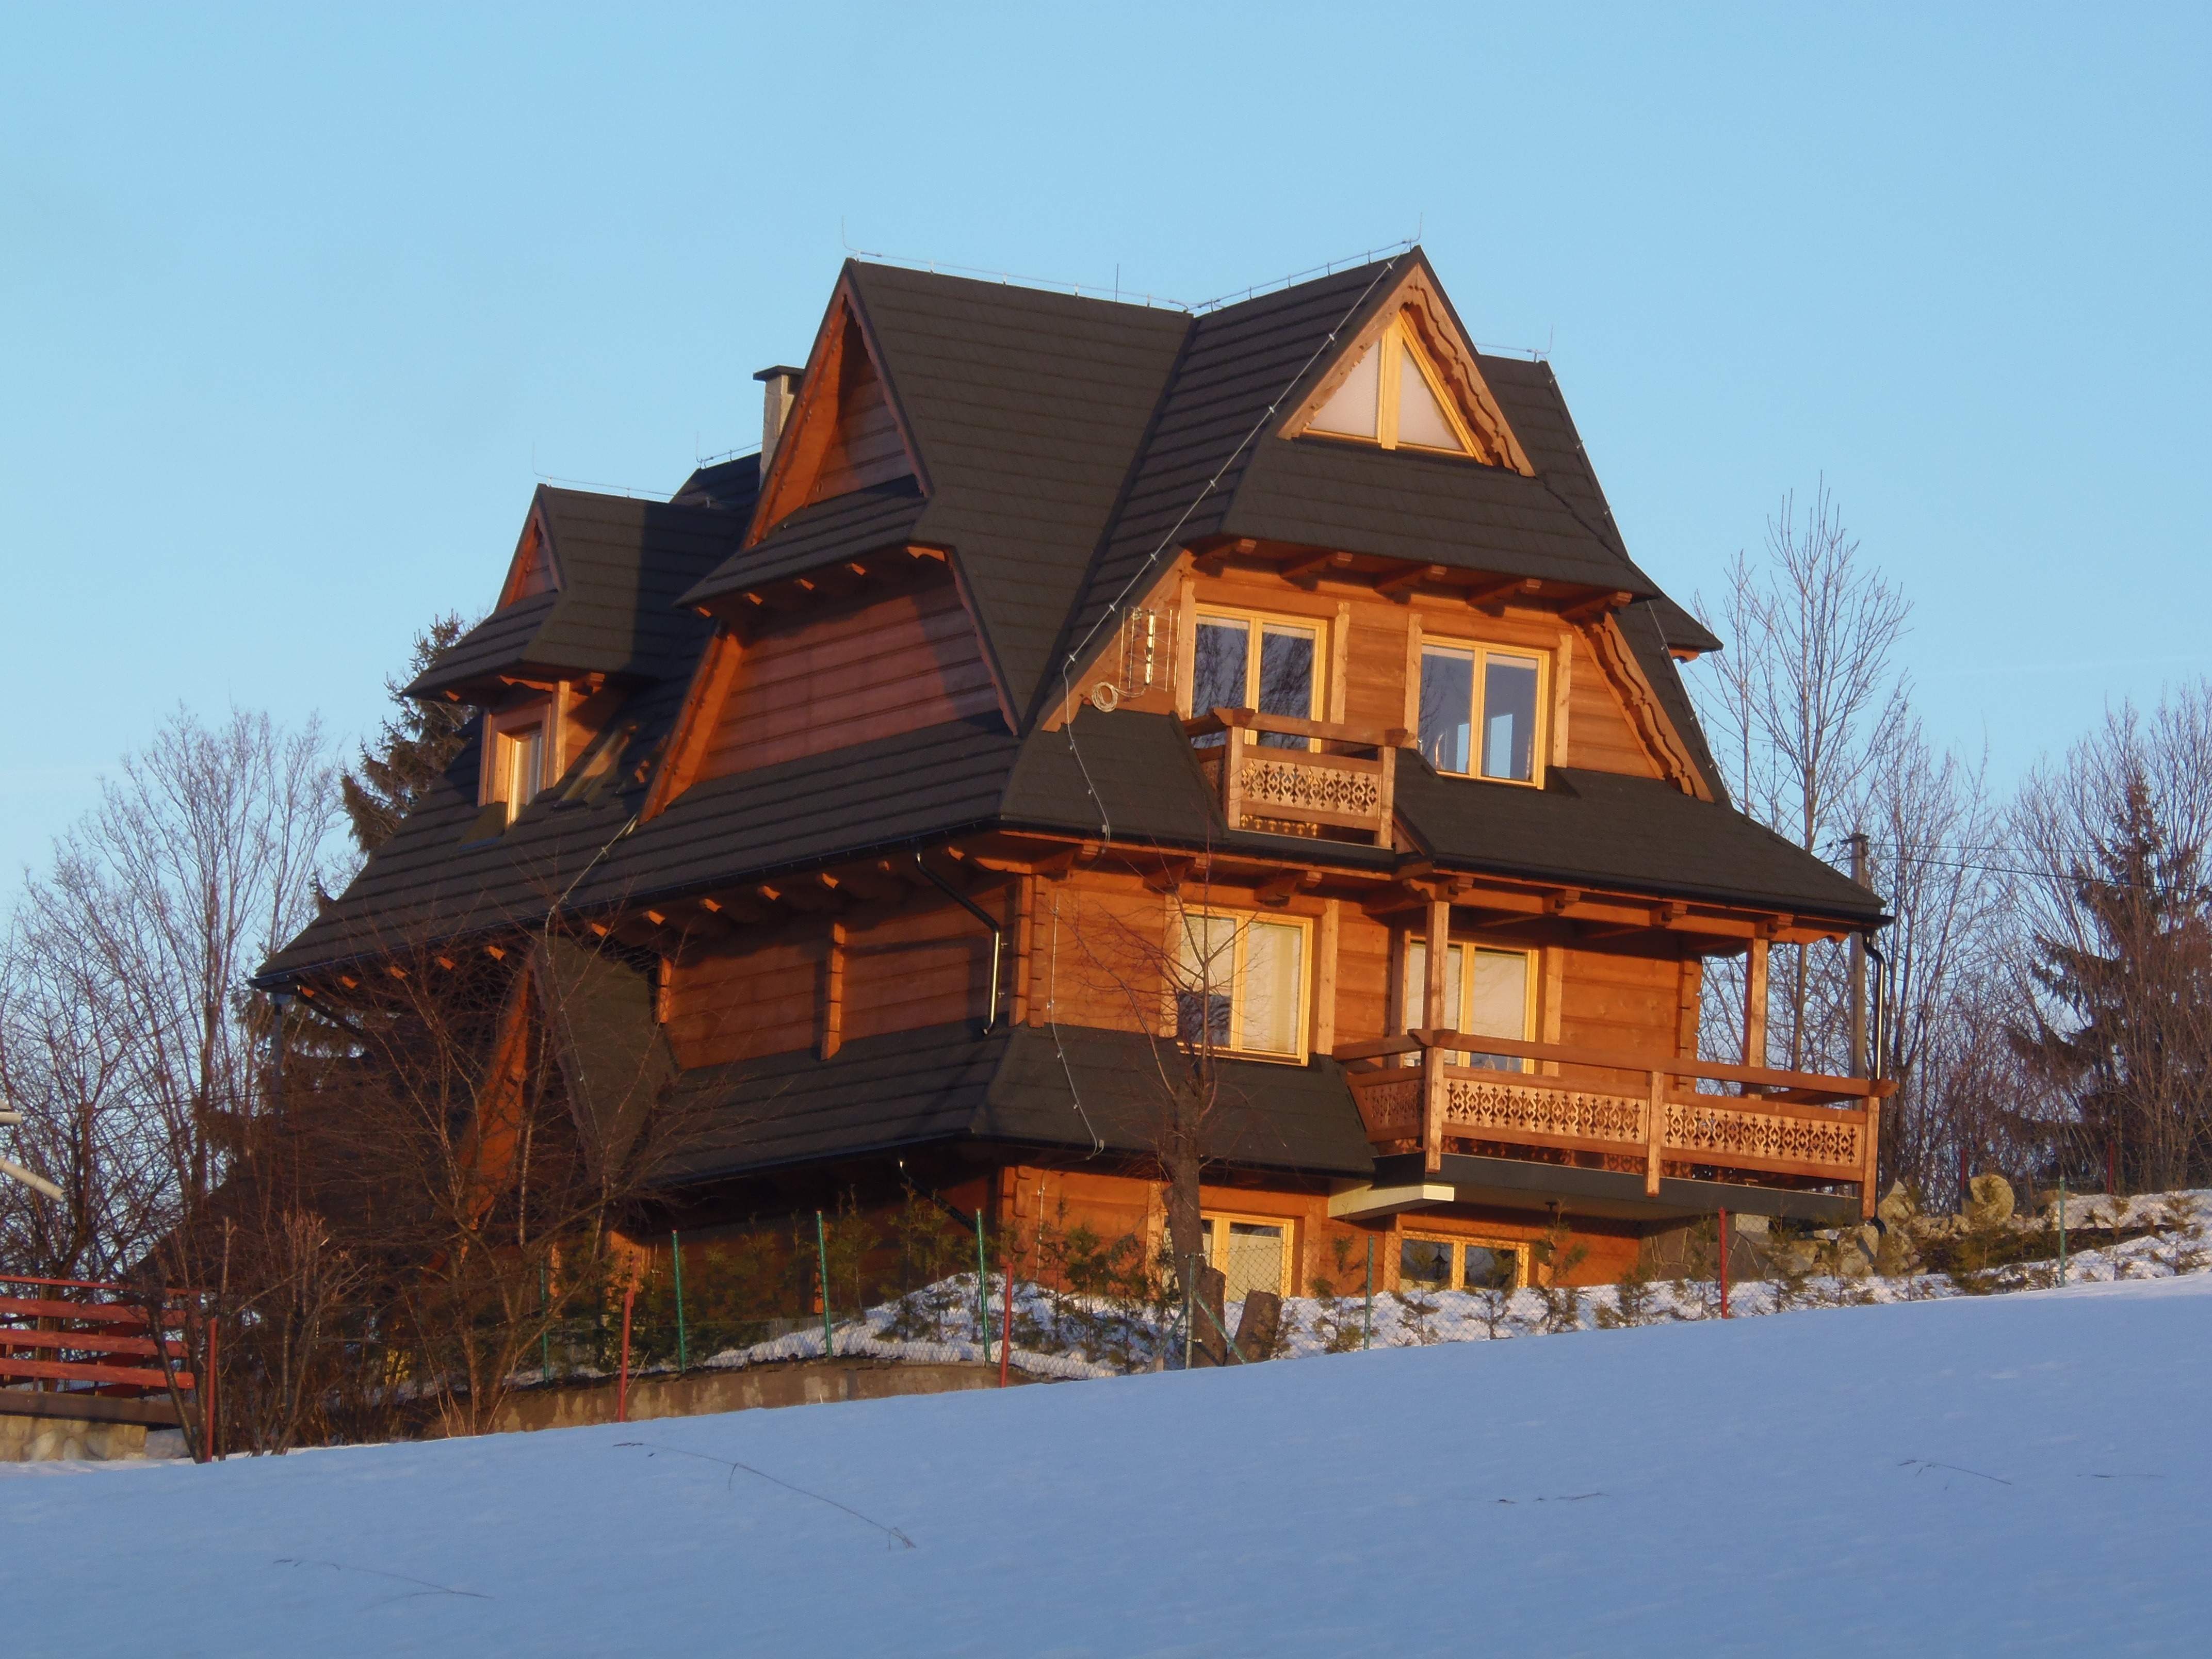
mountain, winter, wood, sunshine, house, building, home, hut, cottage, facade, rest, season, excursion, resort, estate, log cabin